Naval Communication Station Harold E. Holt

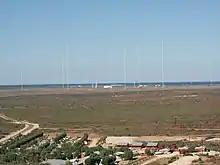
Naval Communication Station Harold E. Holt

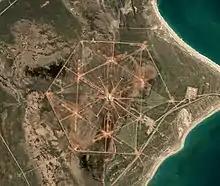
Satellite Image

Naval Communication Station Harold E. Holt is a joint Australian and United States naval communication station located on the north-west coast of Australia, north of the town of Exmouth, Western Australia. The station is operated and maintained by the Australian Department of Defence on behalf of Australia and the United States and provides very low frequency (VLF) radio transmission to United States Navy, Royal Australian Navy and allied ships and submarines in the western Pacific Ocean and eastern Indian Ocean. The frequency is 19.8 kHz. With a transmission power of 1 megawatt, it is claimed to be the most powerful transmission station in the Southern Hemisphere.